307th Bomb Wing

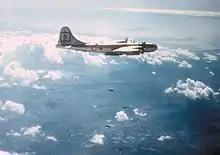
A 307th BG B-29 bombing a target in Korea, 1950–51.

In August 1950, the 307th deployed to Okinawa. Detached from Strategic Air Command (SAC), it began operations under Far East Air Forces Bomber Command, Provisional. The attached 306th Bombardment Group transferred to its parent wing on 1 September 1950 and until 10 February 1951 the 307th had no tactical mission. On that date, wing resources were used to form the 6th Air Division at MacDill and the wing deployed without personnel to Kadena Air Base, where it absorbed resources of the 307th Bomb Group and began flying combat missions.